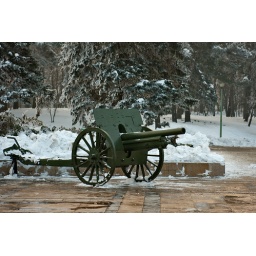
Winter snow near green World War II field gun